13 Egeria

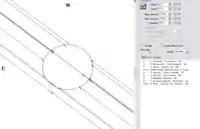
OCCULT4 visualization of 13 Egeria occultation event of January 22, 2008

Egeria occulted a star on January 8, 1992. Its disc was determined to be quite circular (217×196 km). On January 22, 2008, it occulted another star, and this occultation was timed by several observers in New Mexico and Arizona, coordinated by the IOTA Asteroid Occultation Program. The result showed that Egeria presented an approximately circular profile to Earth of 214.8×192 km, well in agreement with the 1992 occultation. It has also been studied by radar.